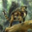
Label: dinosaur